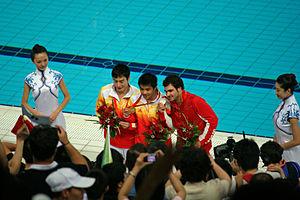
Qin Kai est un plongeur chinois en activité. Champion olympique du plongeon synchronisé sur tremplin à 3 m, il compte également cinq titres de champion du monde et de multiples récompenses au niveau international.